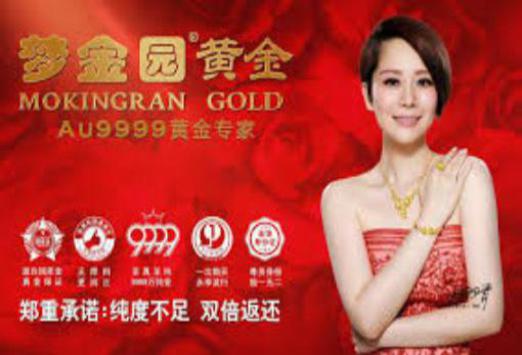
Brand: mokingran
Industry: Necessities